Irene Papas

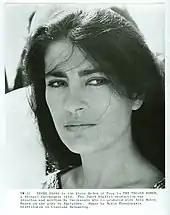
Papas in a publicity still for "The Trojan Women" (1971), where she played Helen of Troy

The "Enciclopedia Italiana" described Papas as a typical Mediterranean beauty, with a lovely voice both in singing and acting, greatly talented and with an adventurous spirit. Olga Kourelou added that film-makers from Cacoyannis onwards have made systematic use of her looks: "Her chalk-white skin and long black hair, dark brown eyes, thick arched eyebrows, and straight nose make Papas appear as the quintessential idea of Greek beauty." She writes that the camera has lingered in close-up on Papas's face, and that she is often photographed in profile, intentionally recalling the iconography of ancient Greece. Kourelou gives as example the profile shot in "Iphigenia" where Papas sings a lullaby to her daughter, in front of a Hellenic sculpture of a woman, the shot bringing out the resemblance of their facial features; she notes that posters of Papas have often used the same motif.